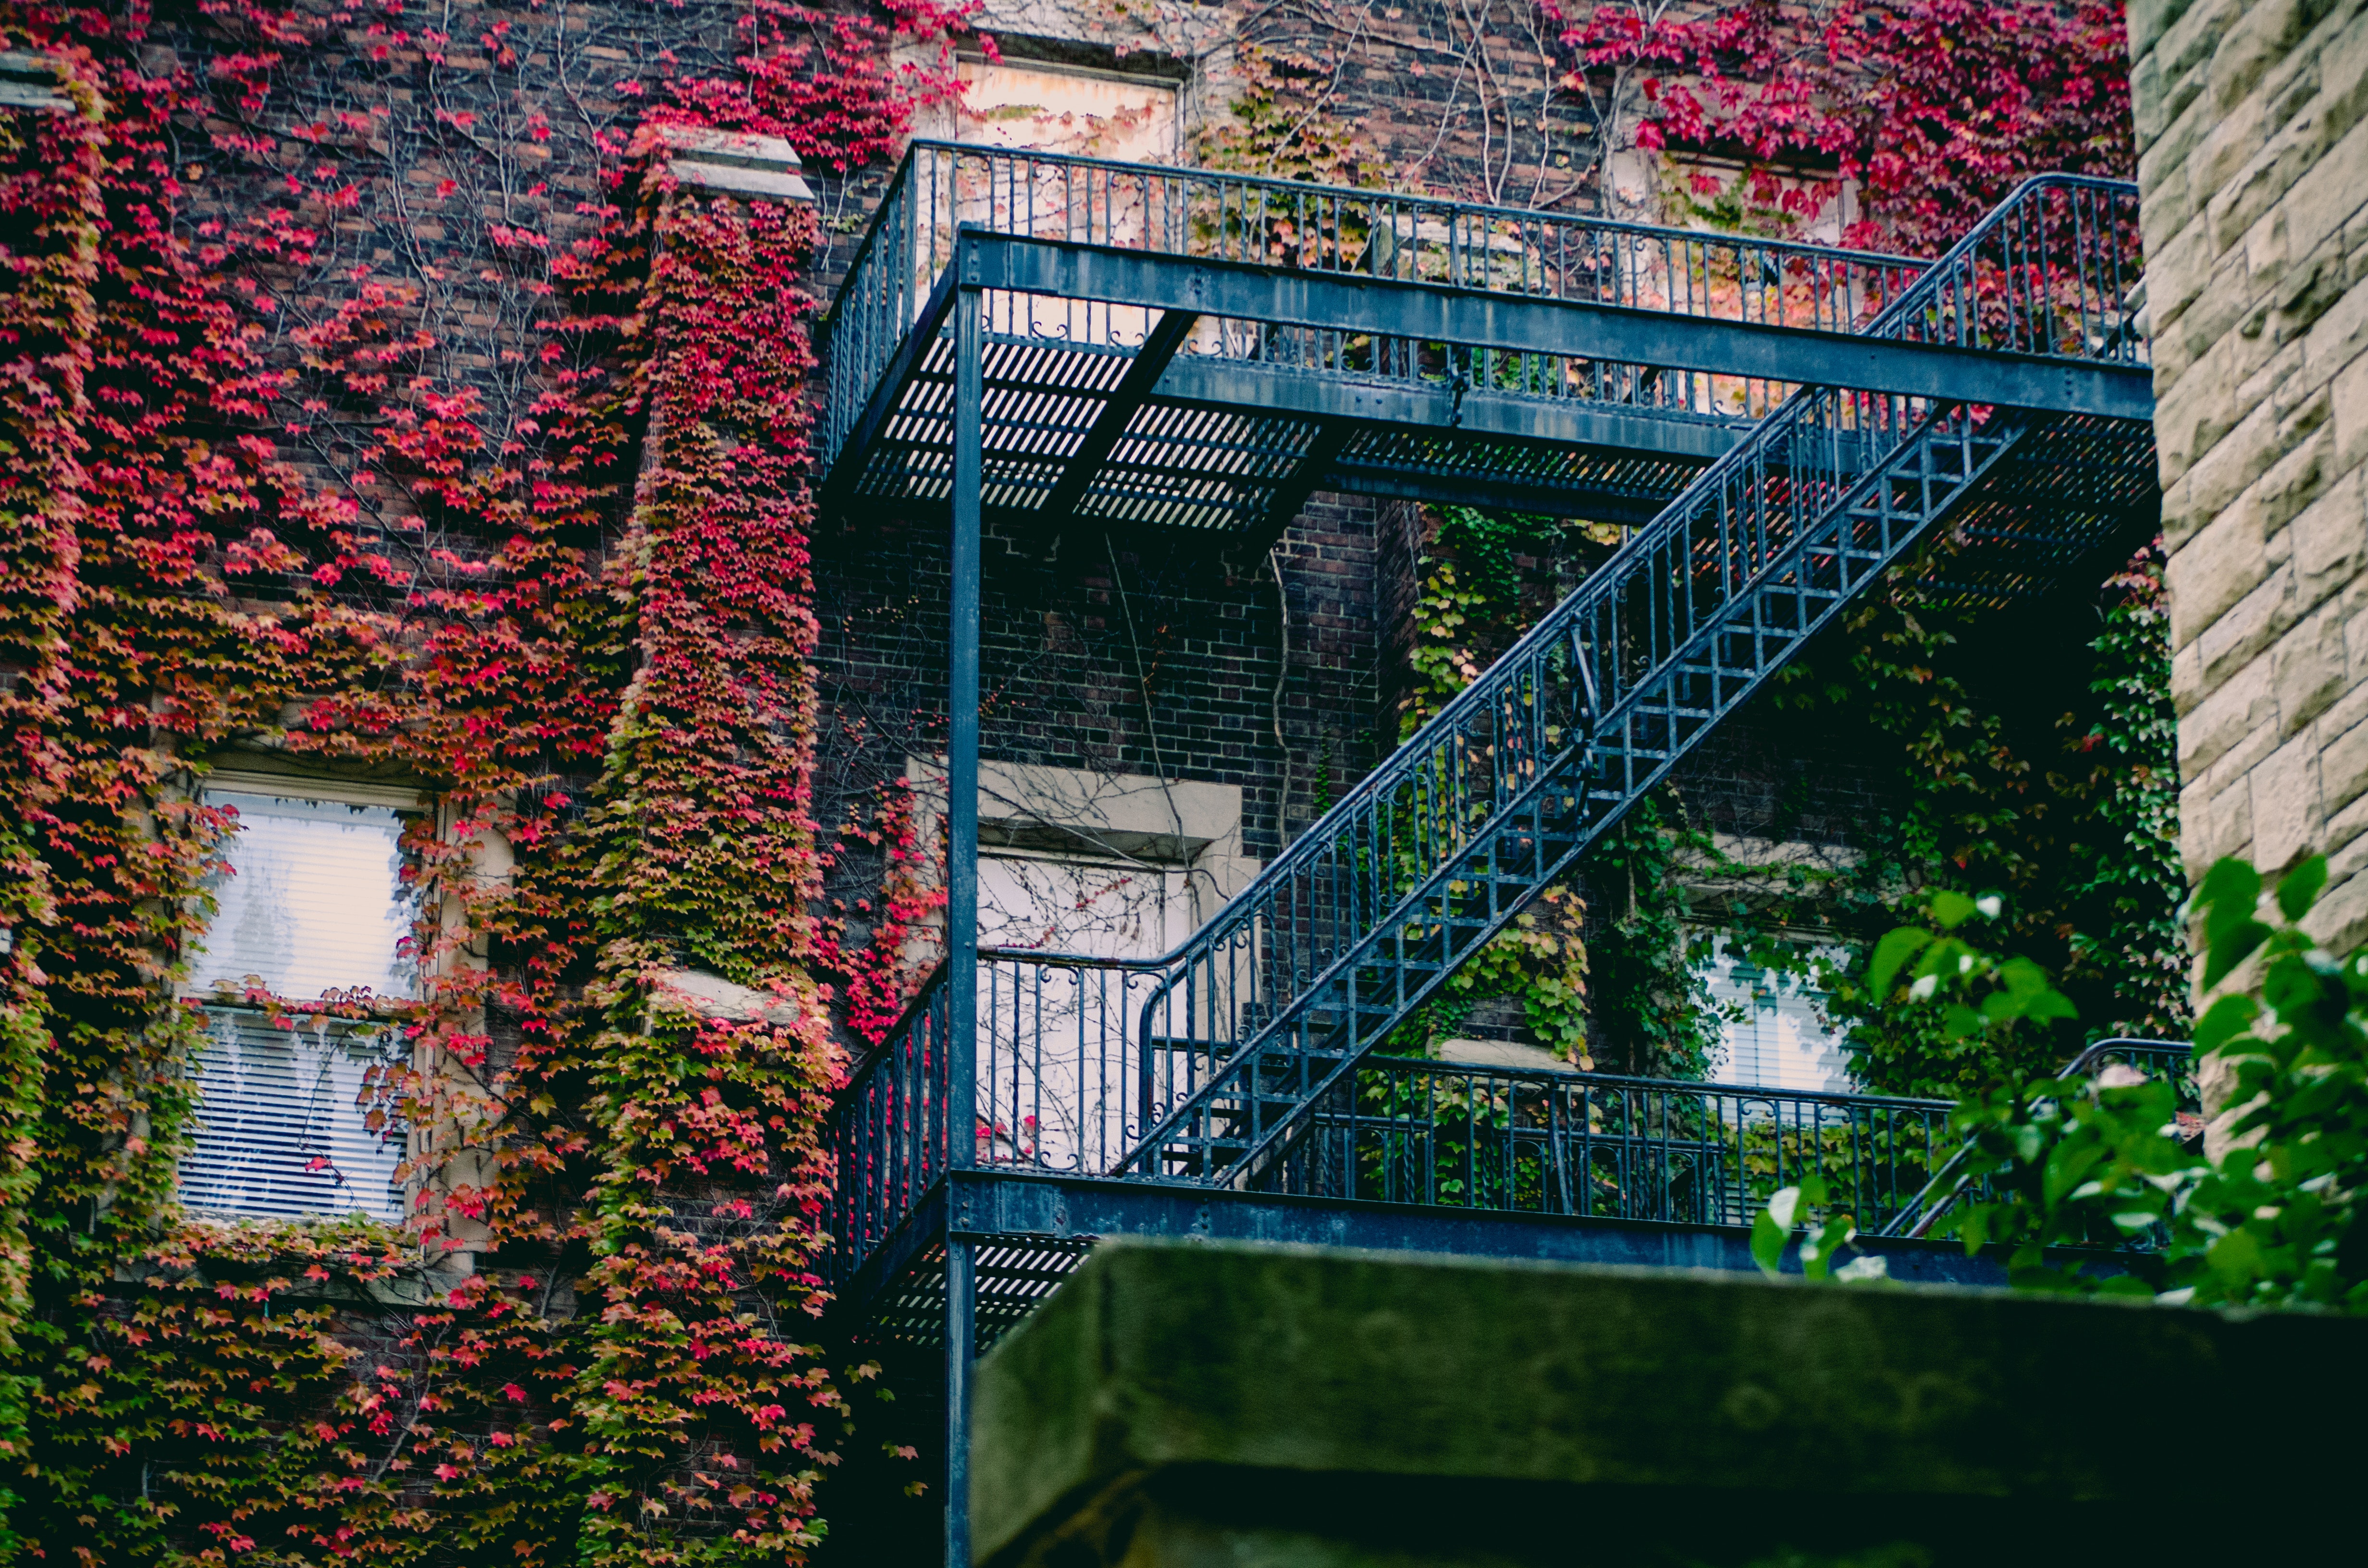
red, green, architecture, blue, tree, leaf, wall, house, stairs, brick, urban area, home, building, residential area, iron, line, plant, neighbourhood, facade, real estate, window, city, roof, brickwork, apartment, flower, Tints and shades, glass, balcony